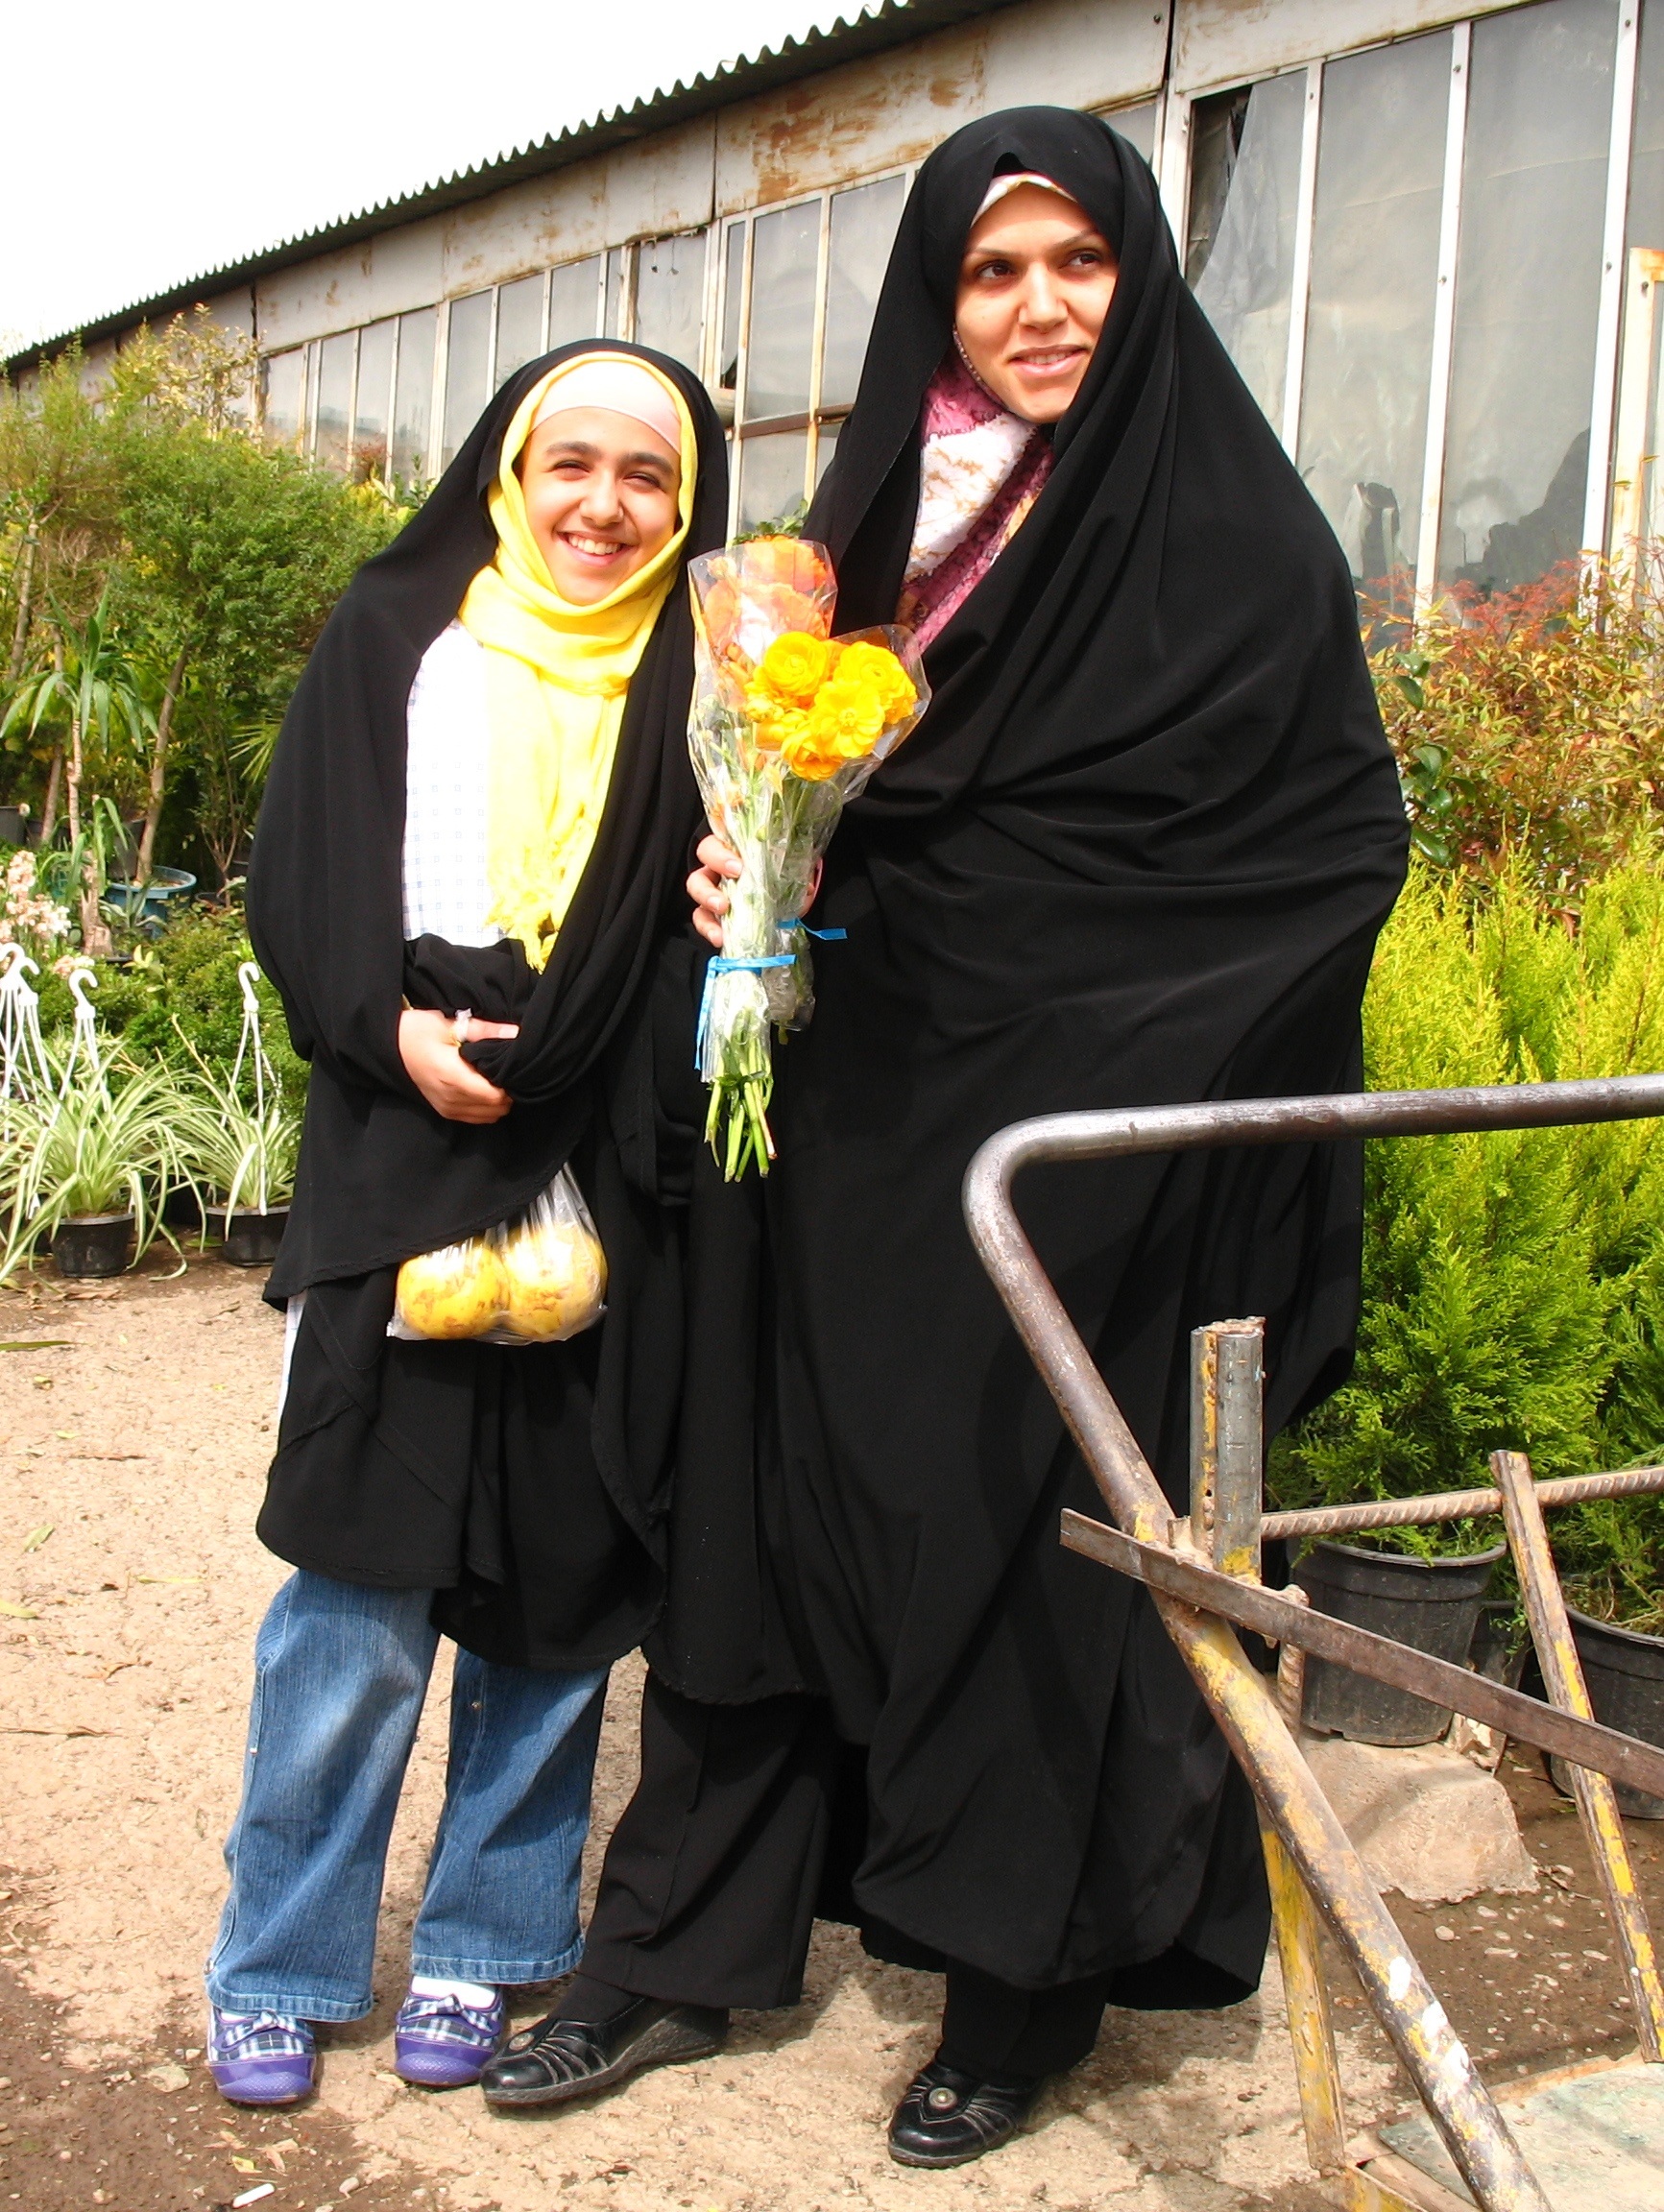
person, people, woman, flower, spring, clothing, smiling, mother, joy, costume, daughter